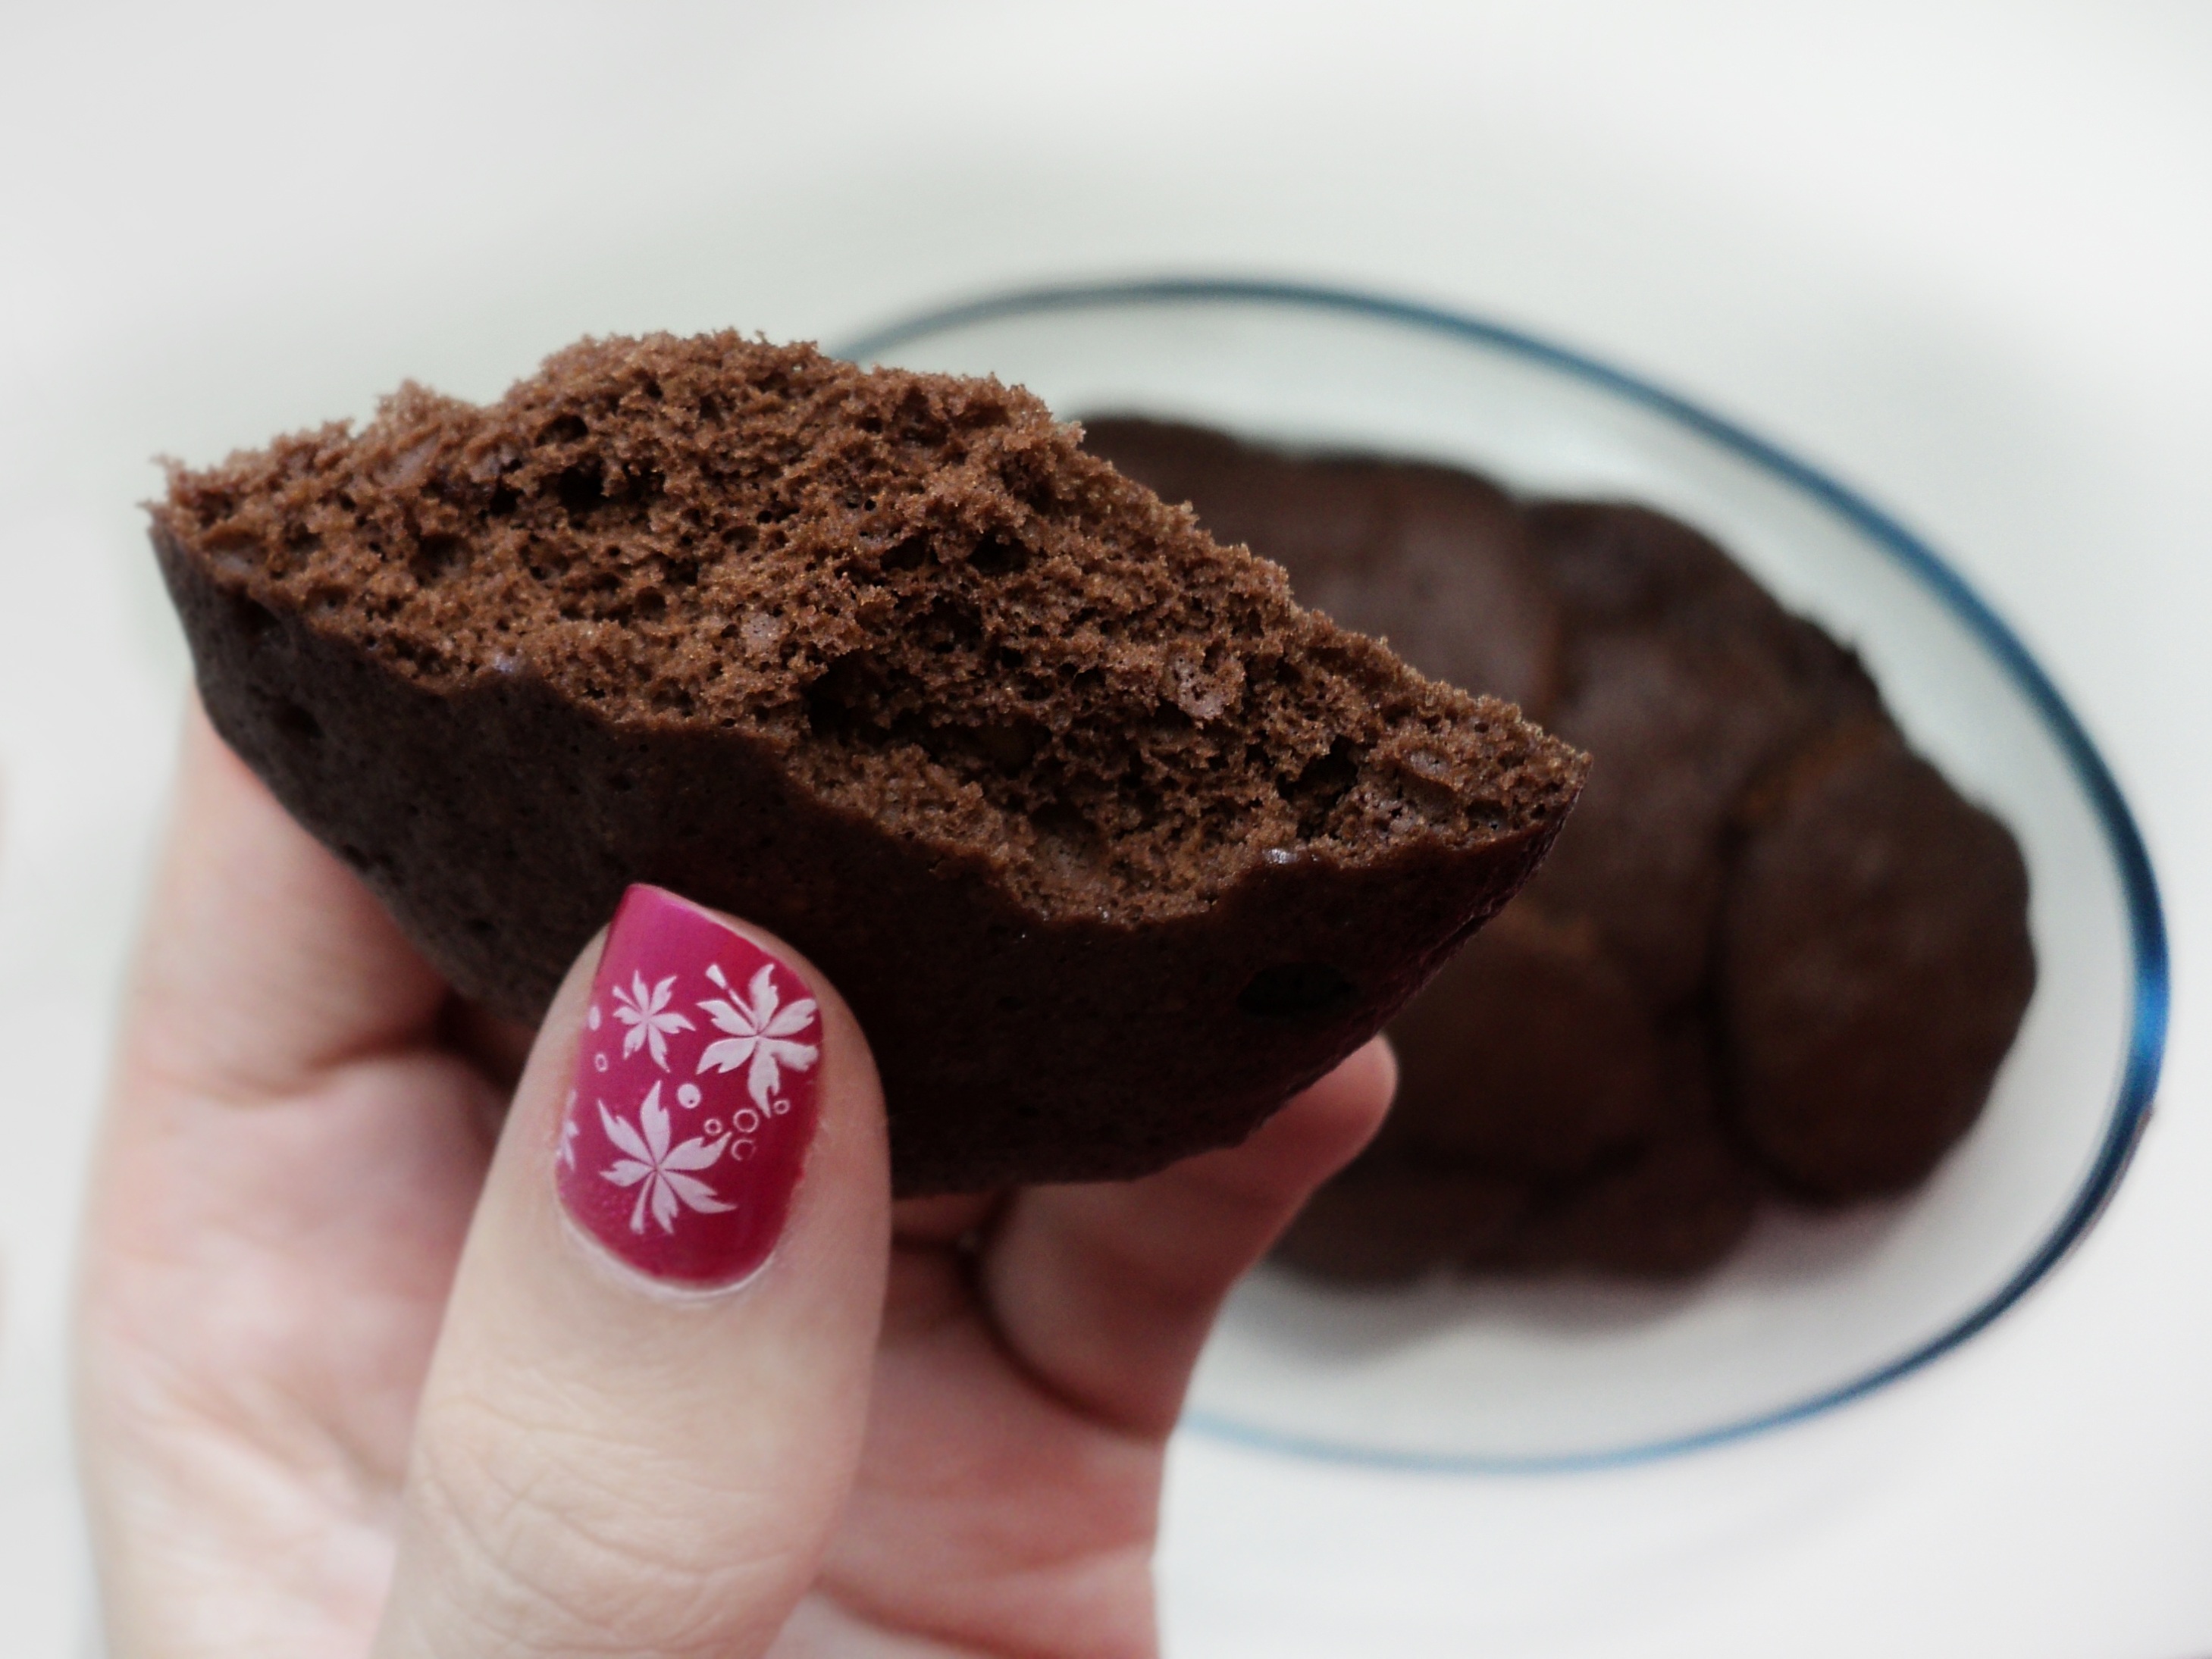
food, produce, brown, closeup, chocolate, baking, gourmet, snack, dessert, homemade, chocolate cake, bake, cookies, brownies, baked goods, flavor, edible mushroom, snack food, cookies and crackers, chocolate truffle, chocolate brownie